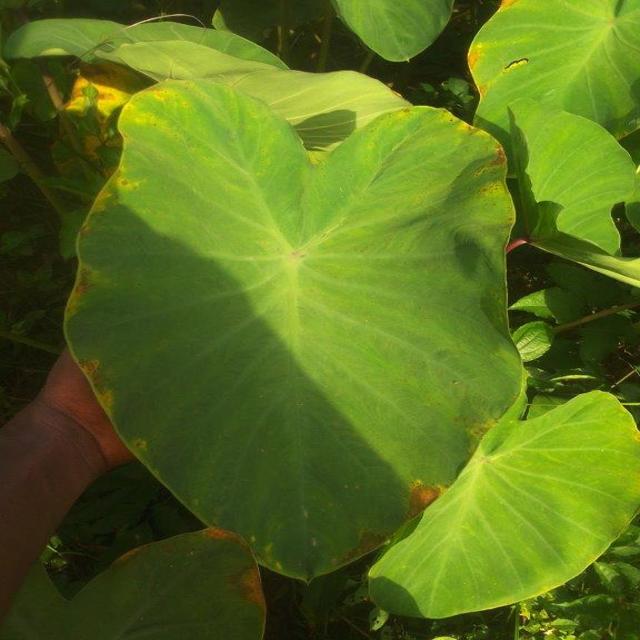
Label: Early_Blight